Gadabuursi Ughazate

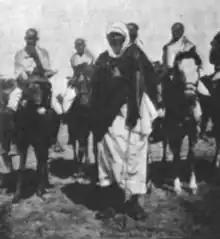
Ughaz Nur at an old age of around 75 years. Major Leckie states: Somewhat stiffened by age, He was tall, straight, and well built. Even the weight of his many years could not alter the King's graceful figure

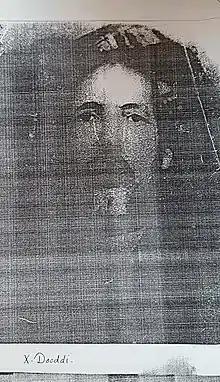
Ogas Dodi of the Gadabuursi (Samaron) tribe.

The Gadabuursi Kingdom was established more than 600 years ago and consisted of a King ("Ugaas") and many elders.